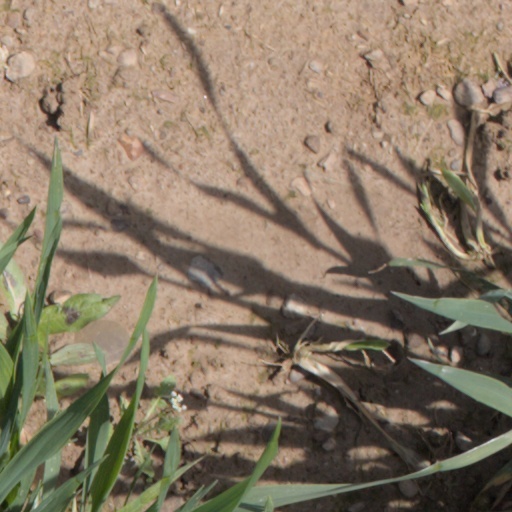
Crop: wheat